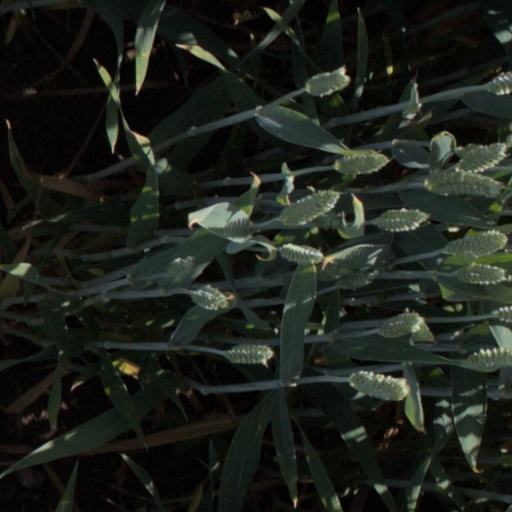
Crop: wheat